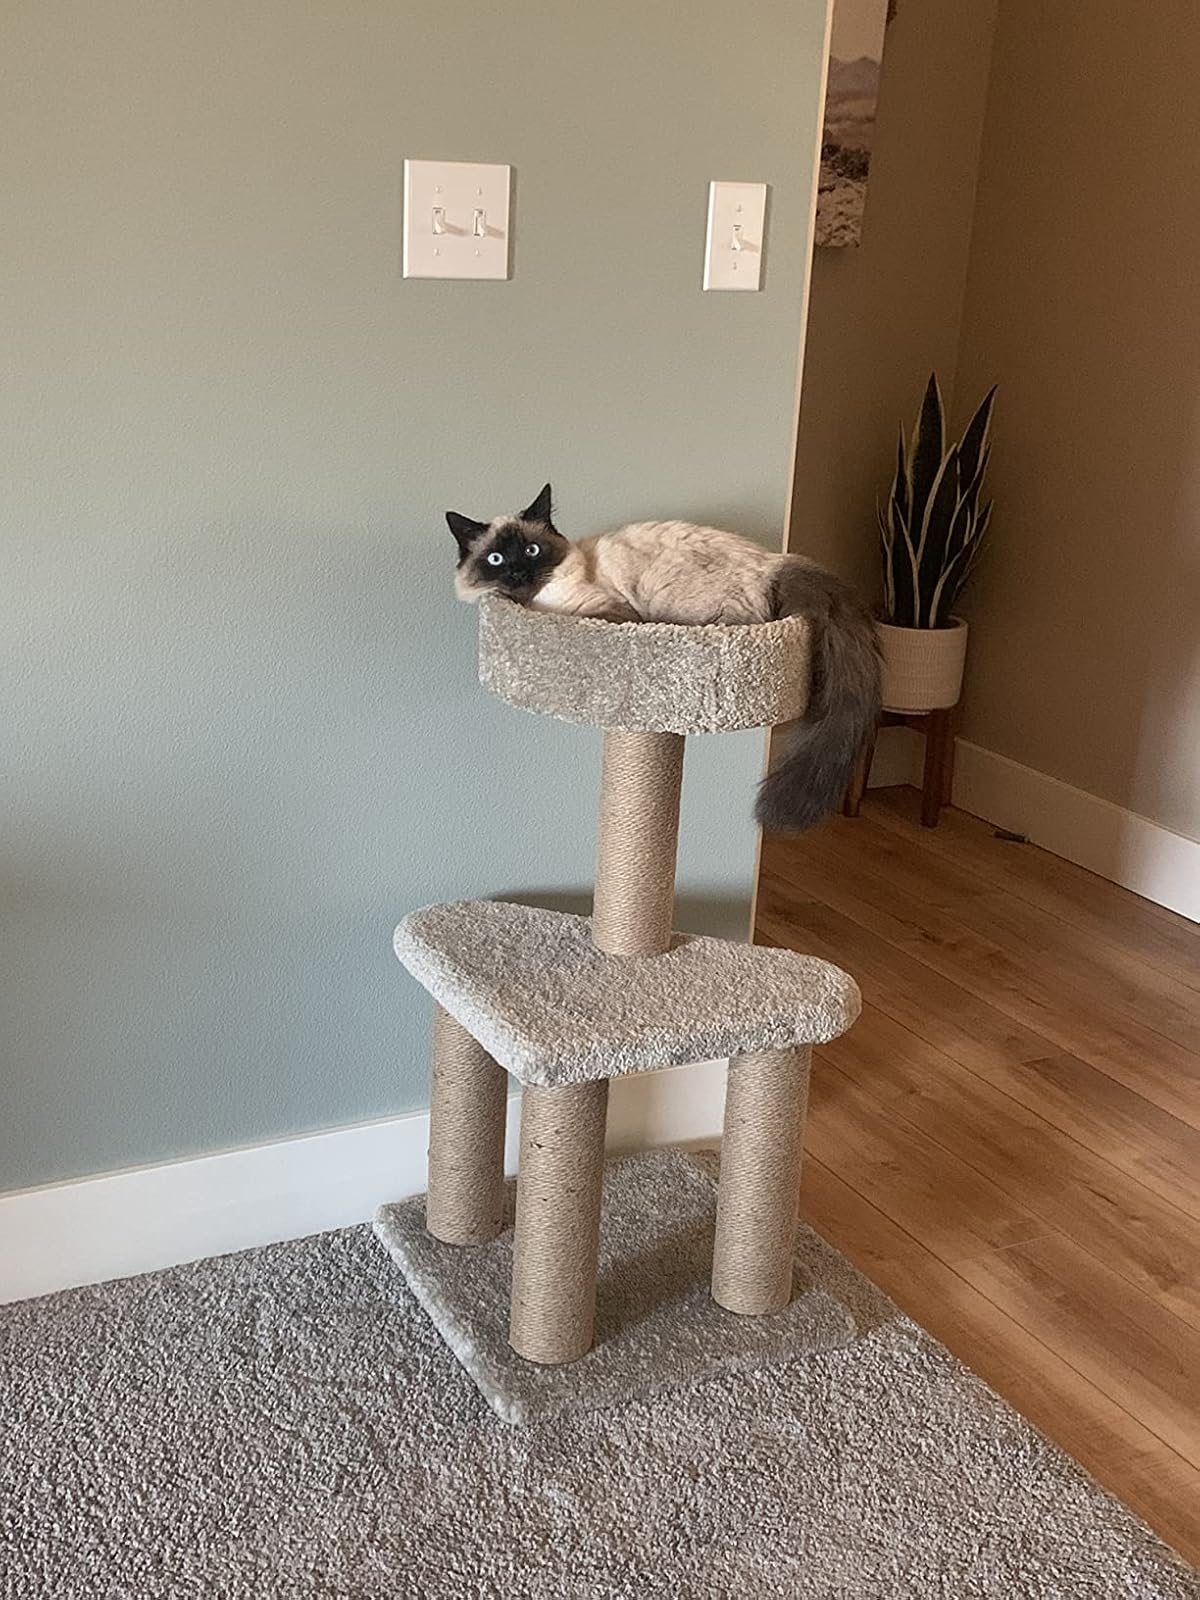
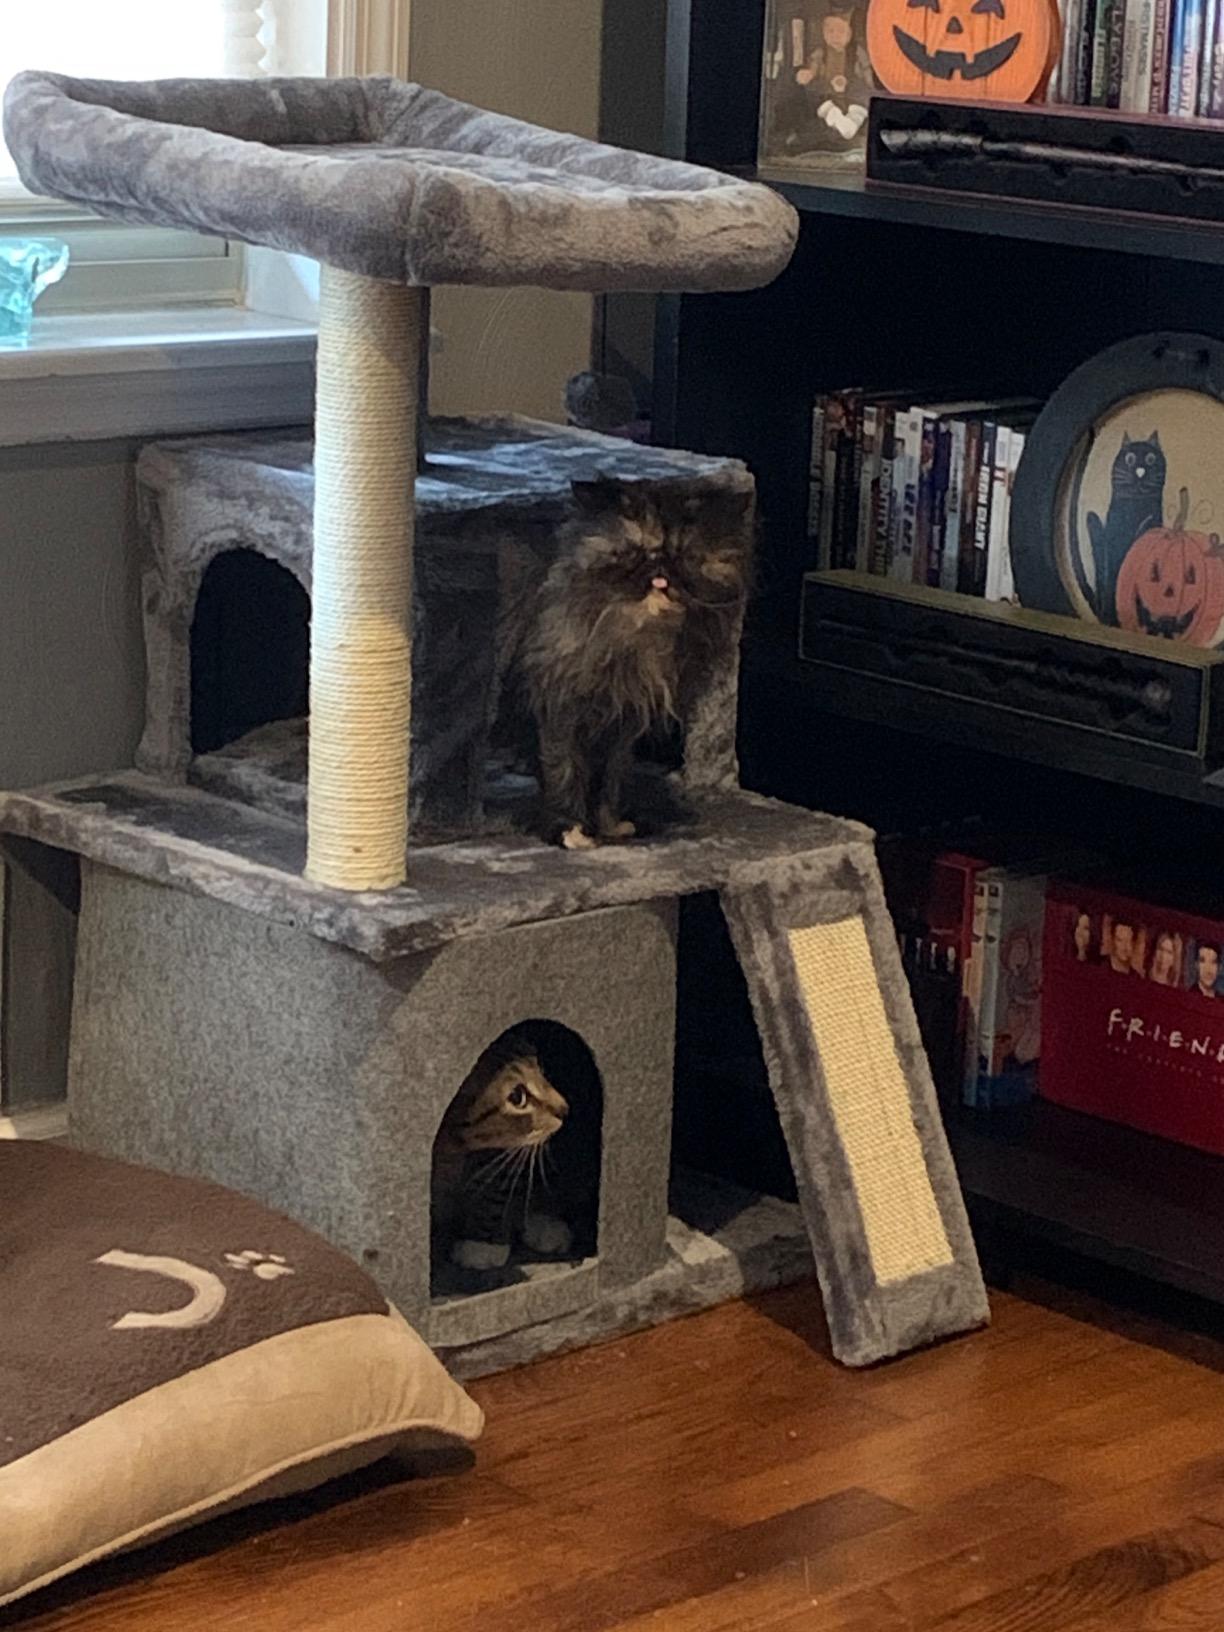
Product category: items_cat tree
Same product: no